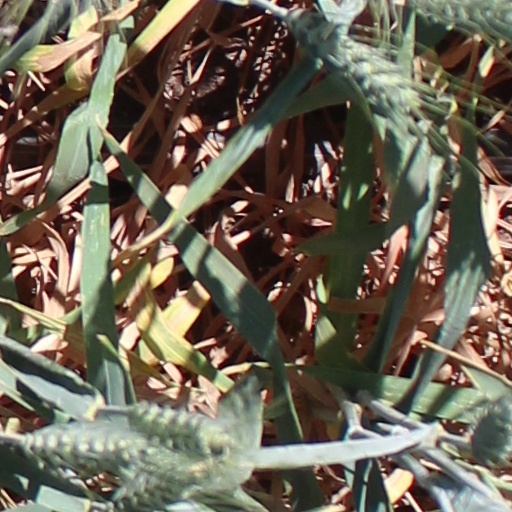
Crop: wheat